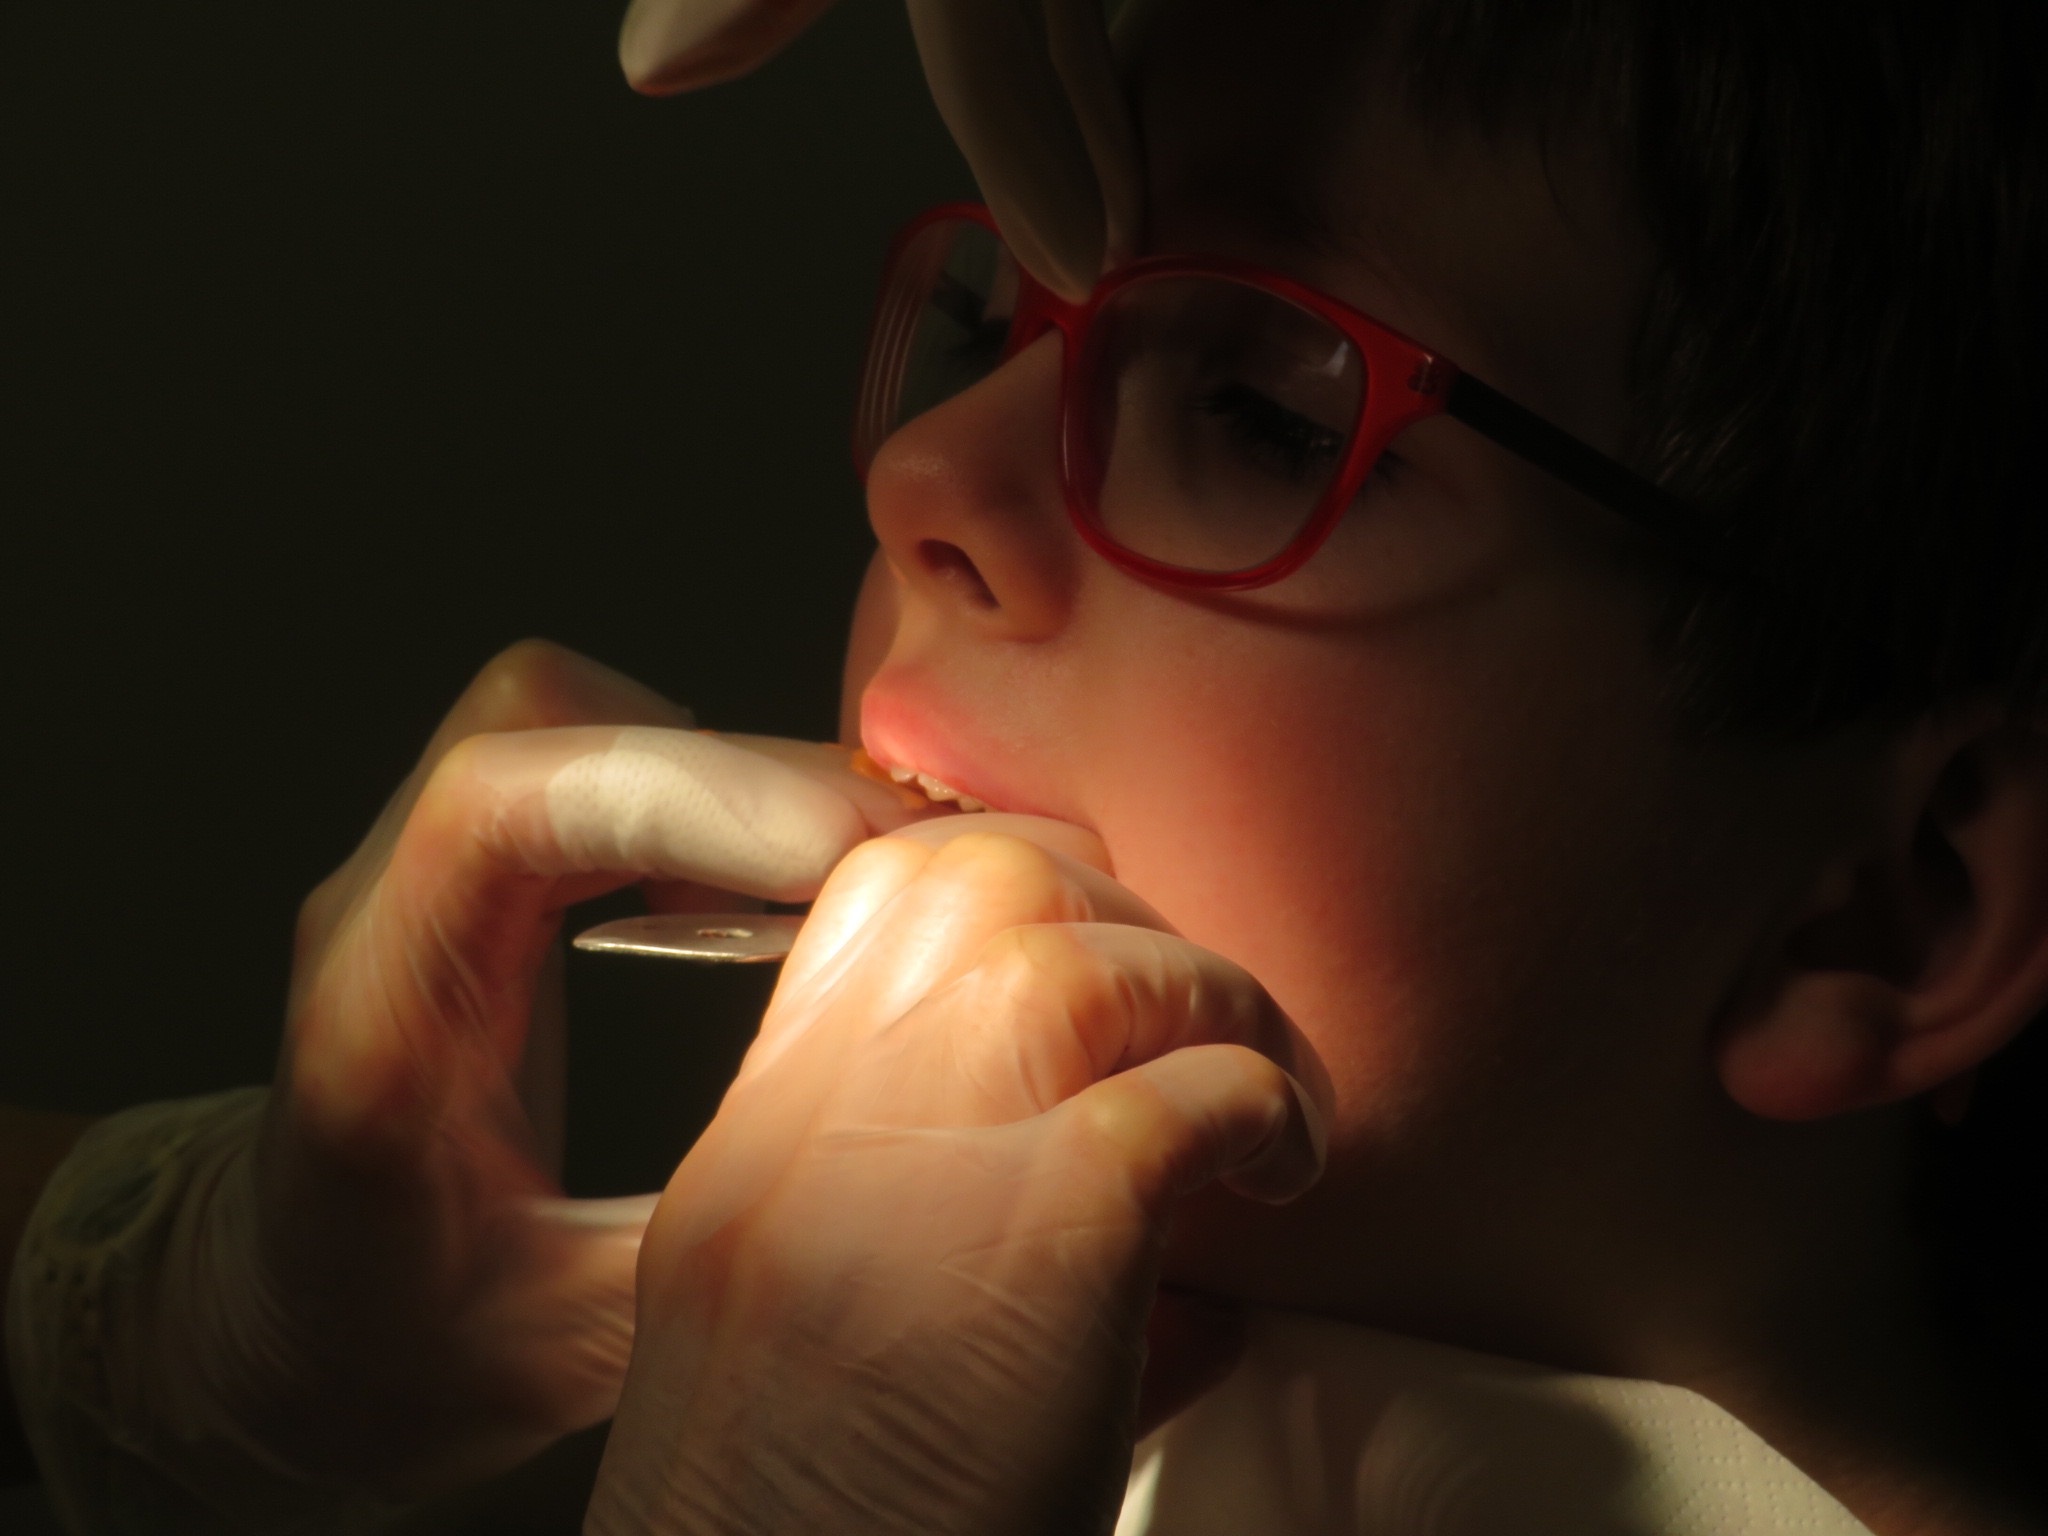
hand, person, girl, woman, pine, portrait, finger, child, darkness, black, close, facial expression, smile, bone, mouth, close up, dentist, human body, face, nose, fear, eye, glasses, head, skin, beauty, organ, teeth, tooth, intervention, emotion, threat, medical, interaction, sense, dental braces, vision care, human action, zahntechnik, dentition correction, successful treatment